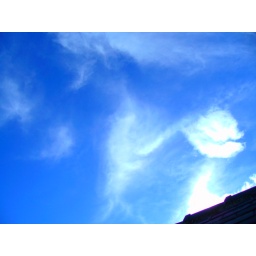
The sky looking west over the ridge of my roof